Heart-spotted woodpecker

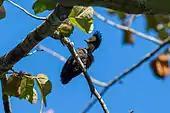
Female

These woodpeckers forage in pairs, sometimes joining mixed-species foraging flocks. They fly from tree to tree in a sharply bounding flight giving a head-heavy appearance. They forage on thin branches and call often. They feed mainly on insects under bark but have been known to peck the pods of "Cassia fistula" to obtain insect larvae. The calls include a sharp "twee-twee-twee" (duet call) sometimes leading to a trill of several notes, a nasal "ki-yeew" and repeated "su-sie" calls. They drum infrequently during the breeding season, mainly during winter and before the Monsoons. The nest is bored in a dead branch with a narrow 3 to 4 cm diameter opening and the tunnel going down obliquely about 20 cm before widening into a chamber. Nests may sometimes be built in fence posts. The usual clutch is two or three eggs, which are unmarked white. Ticks of the species "Haemaphysalis spinigera" have been noted on these birds.